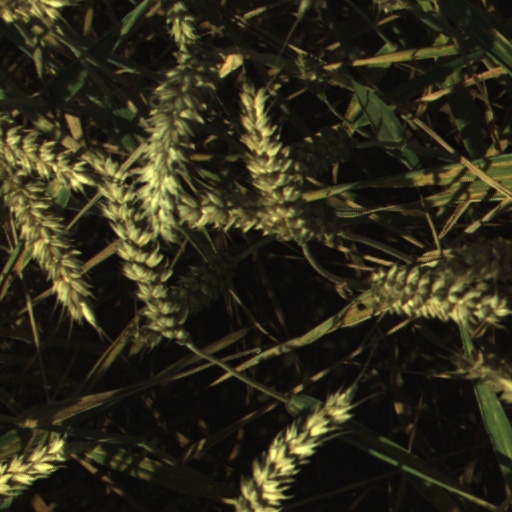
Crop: wheat